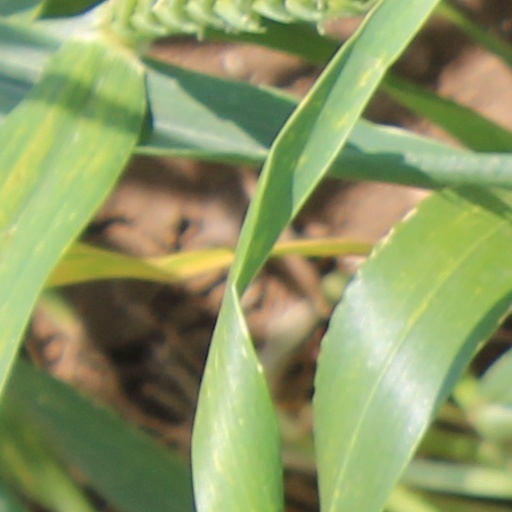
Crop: wheat